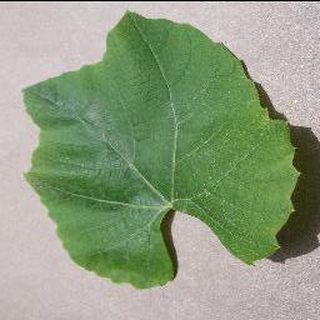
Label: healthy_grape